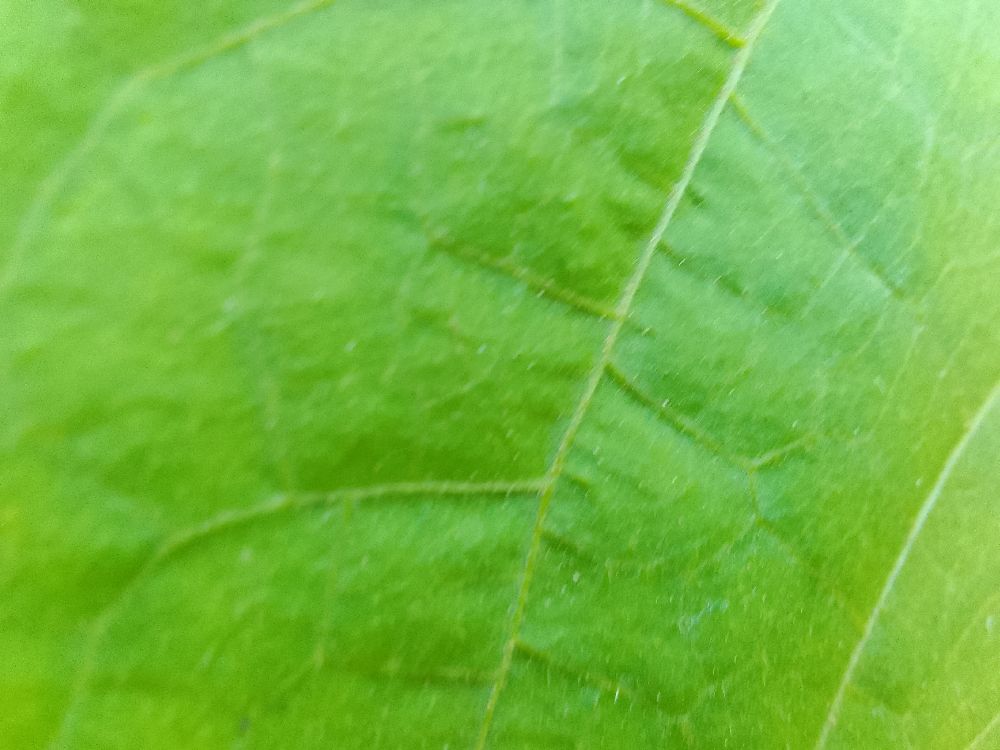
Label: healthy